Piracy off the coast of Somalia

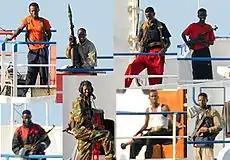
Photomontage of Somali pirates on the MV "Faina"

Most Somali pirates are young. An official list issued in 2010 by the Somali government of 40 apprehended pirate suspects noted that 80% (32/40) were born in Somalia's southern conflict zones, while only 20% (8/40) came from the more stable northern regions. As of 2012, the pirates primarily operated from the Galmudug region in the central section of the country. In previous years, they largely ventured to sea from ports located in the northeastern province of Puntland until the regional administration launched a major anti-piracy campaign and operation and established a maritime police force (PMPF).